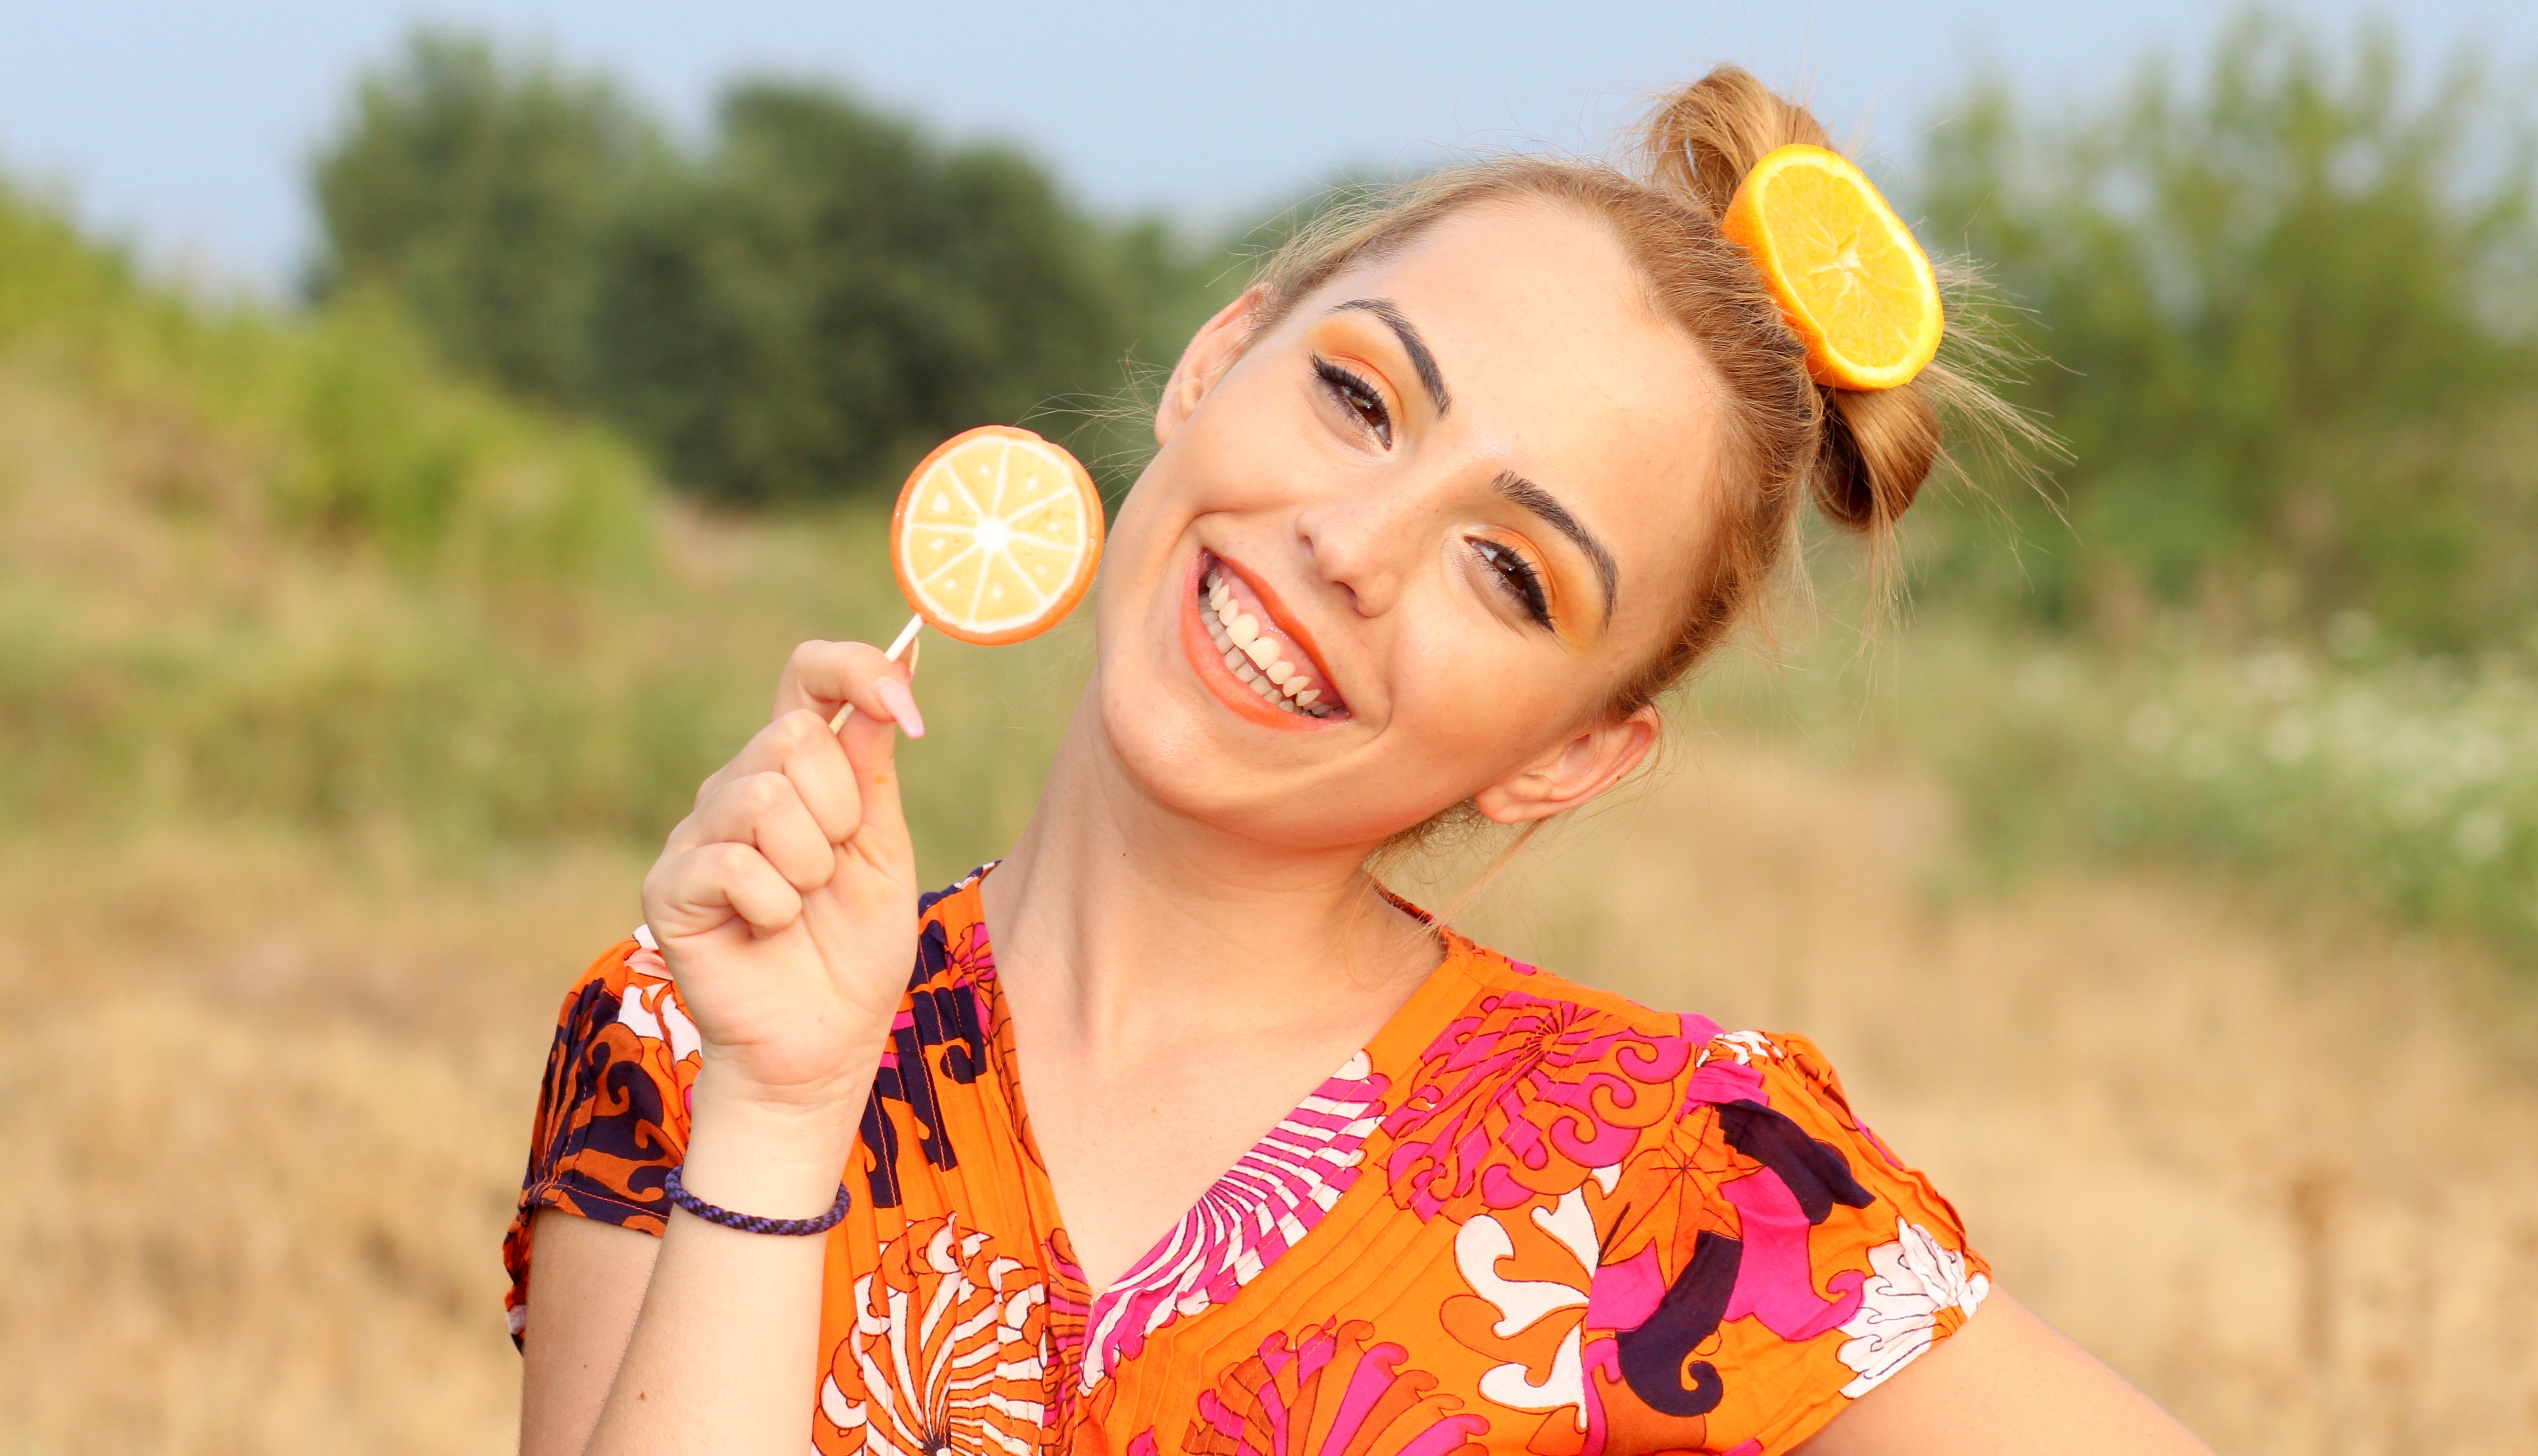
person, people, girl, woman, flower, orange, model, spring, tropical, child, yellow, lady, blonde, facial expression, smile, fun, eye, skin, beauty, candy bar, photo shoot, portrait photography